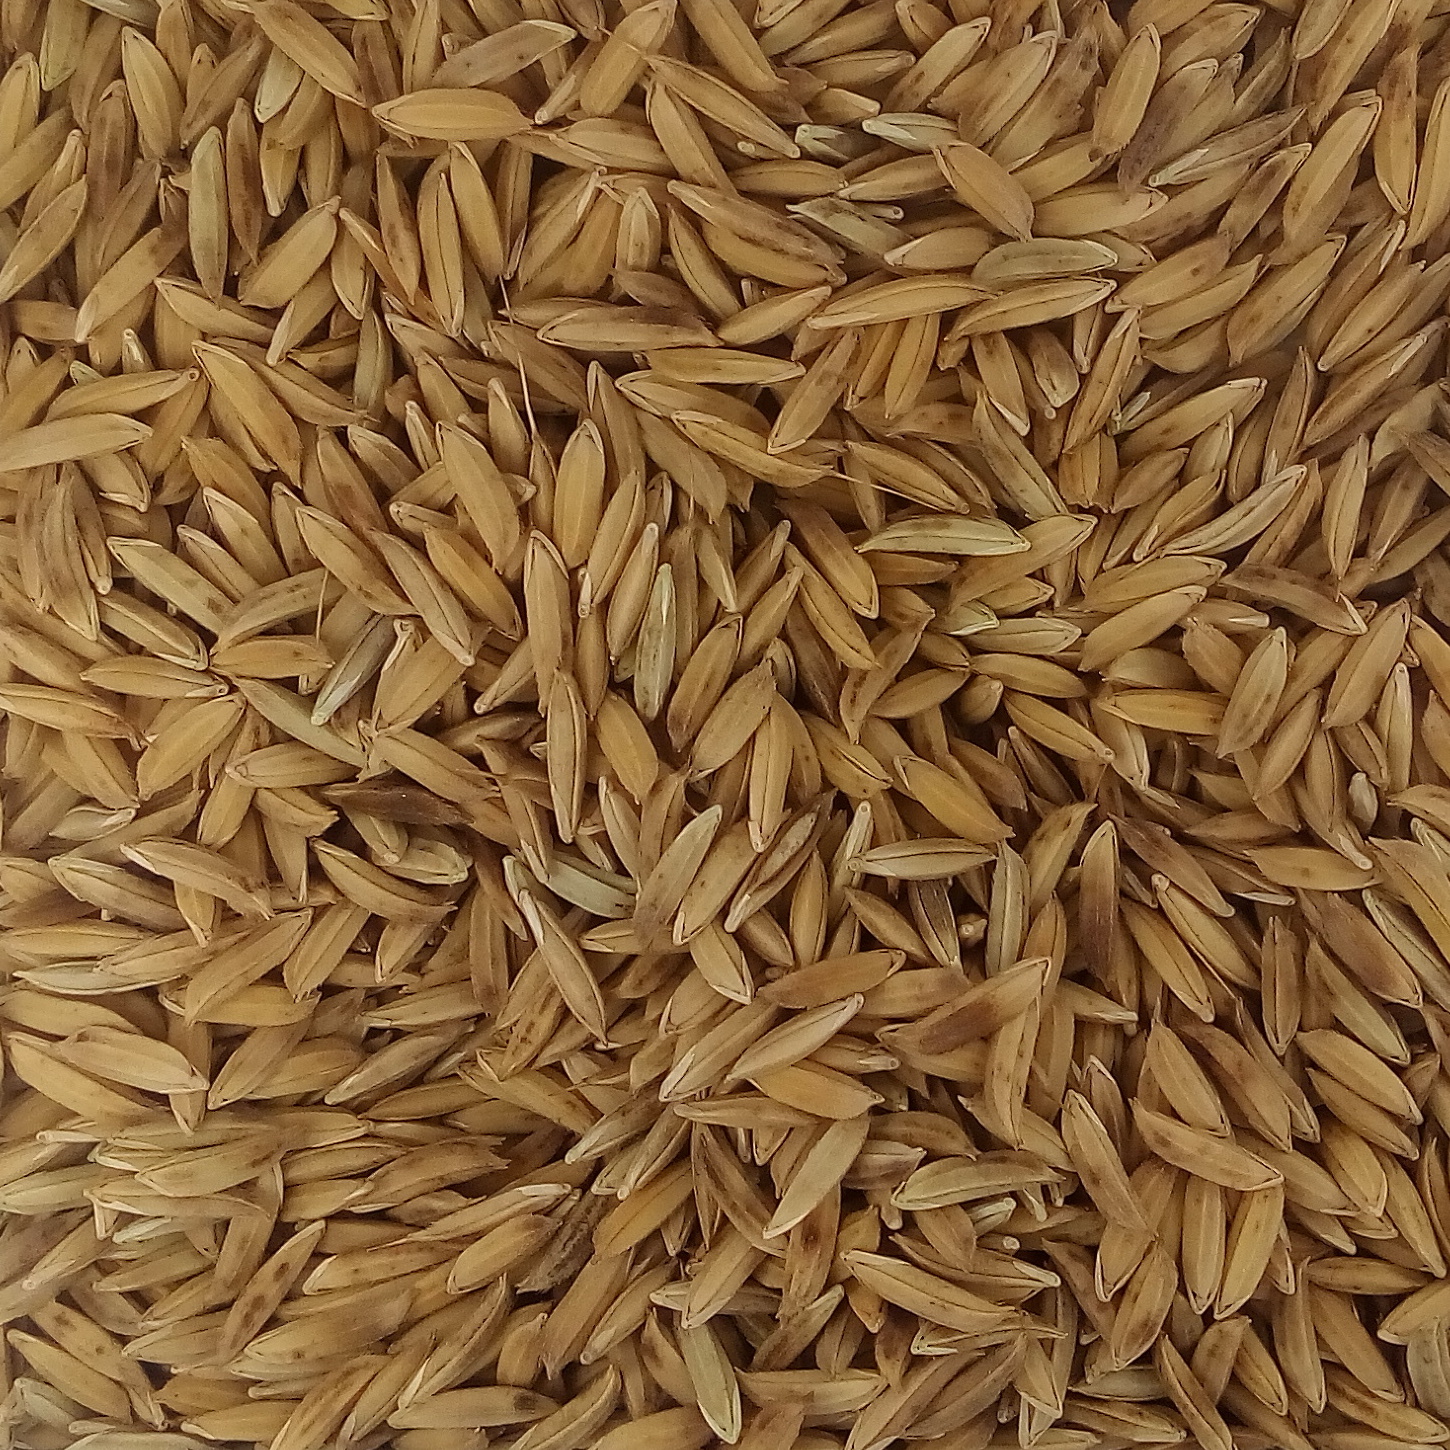
Rice seed variety: BAS_370